Bogdan Gasiński

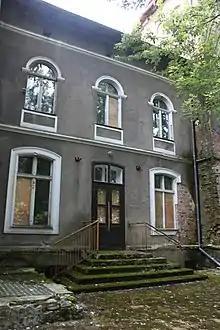
The former manor in Klewki, which was part of Skowroński's ranch before Skowroński disappeared

War correspondent was probably the only journalist who took Gasiński seriously. Other journalists portrayed Gasiński as a fraudster and/or as someone spreading fantasies influenced by media reports about 9/11. Wiernikowska noted links of Gasiński's place of employment to the Polish military intelligence WSI. A situation when Gasiński was escorted out of a restaurant by members of UOP instead of ordinary police also caught her attention. Gasiński pointed out to her the strange deaths of Tadeusz Rusiecki (owner of casinos and handler of real estate belonging to the Russian embassy in Warsaw), of Rusiecki's Russian associate, and the poisoning of Rigobert Tauber (founder of the first casino in Warsaw). All three died within days of each other in February 2001. Gasiński claimed Skowroński planted his right-hand man Ralf Friedriksen in Rusiecki's company.